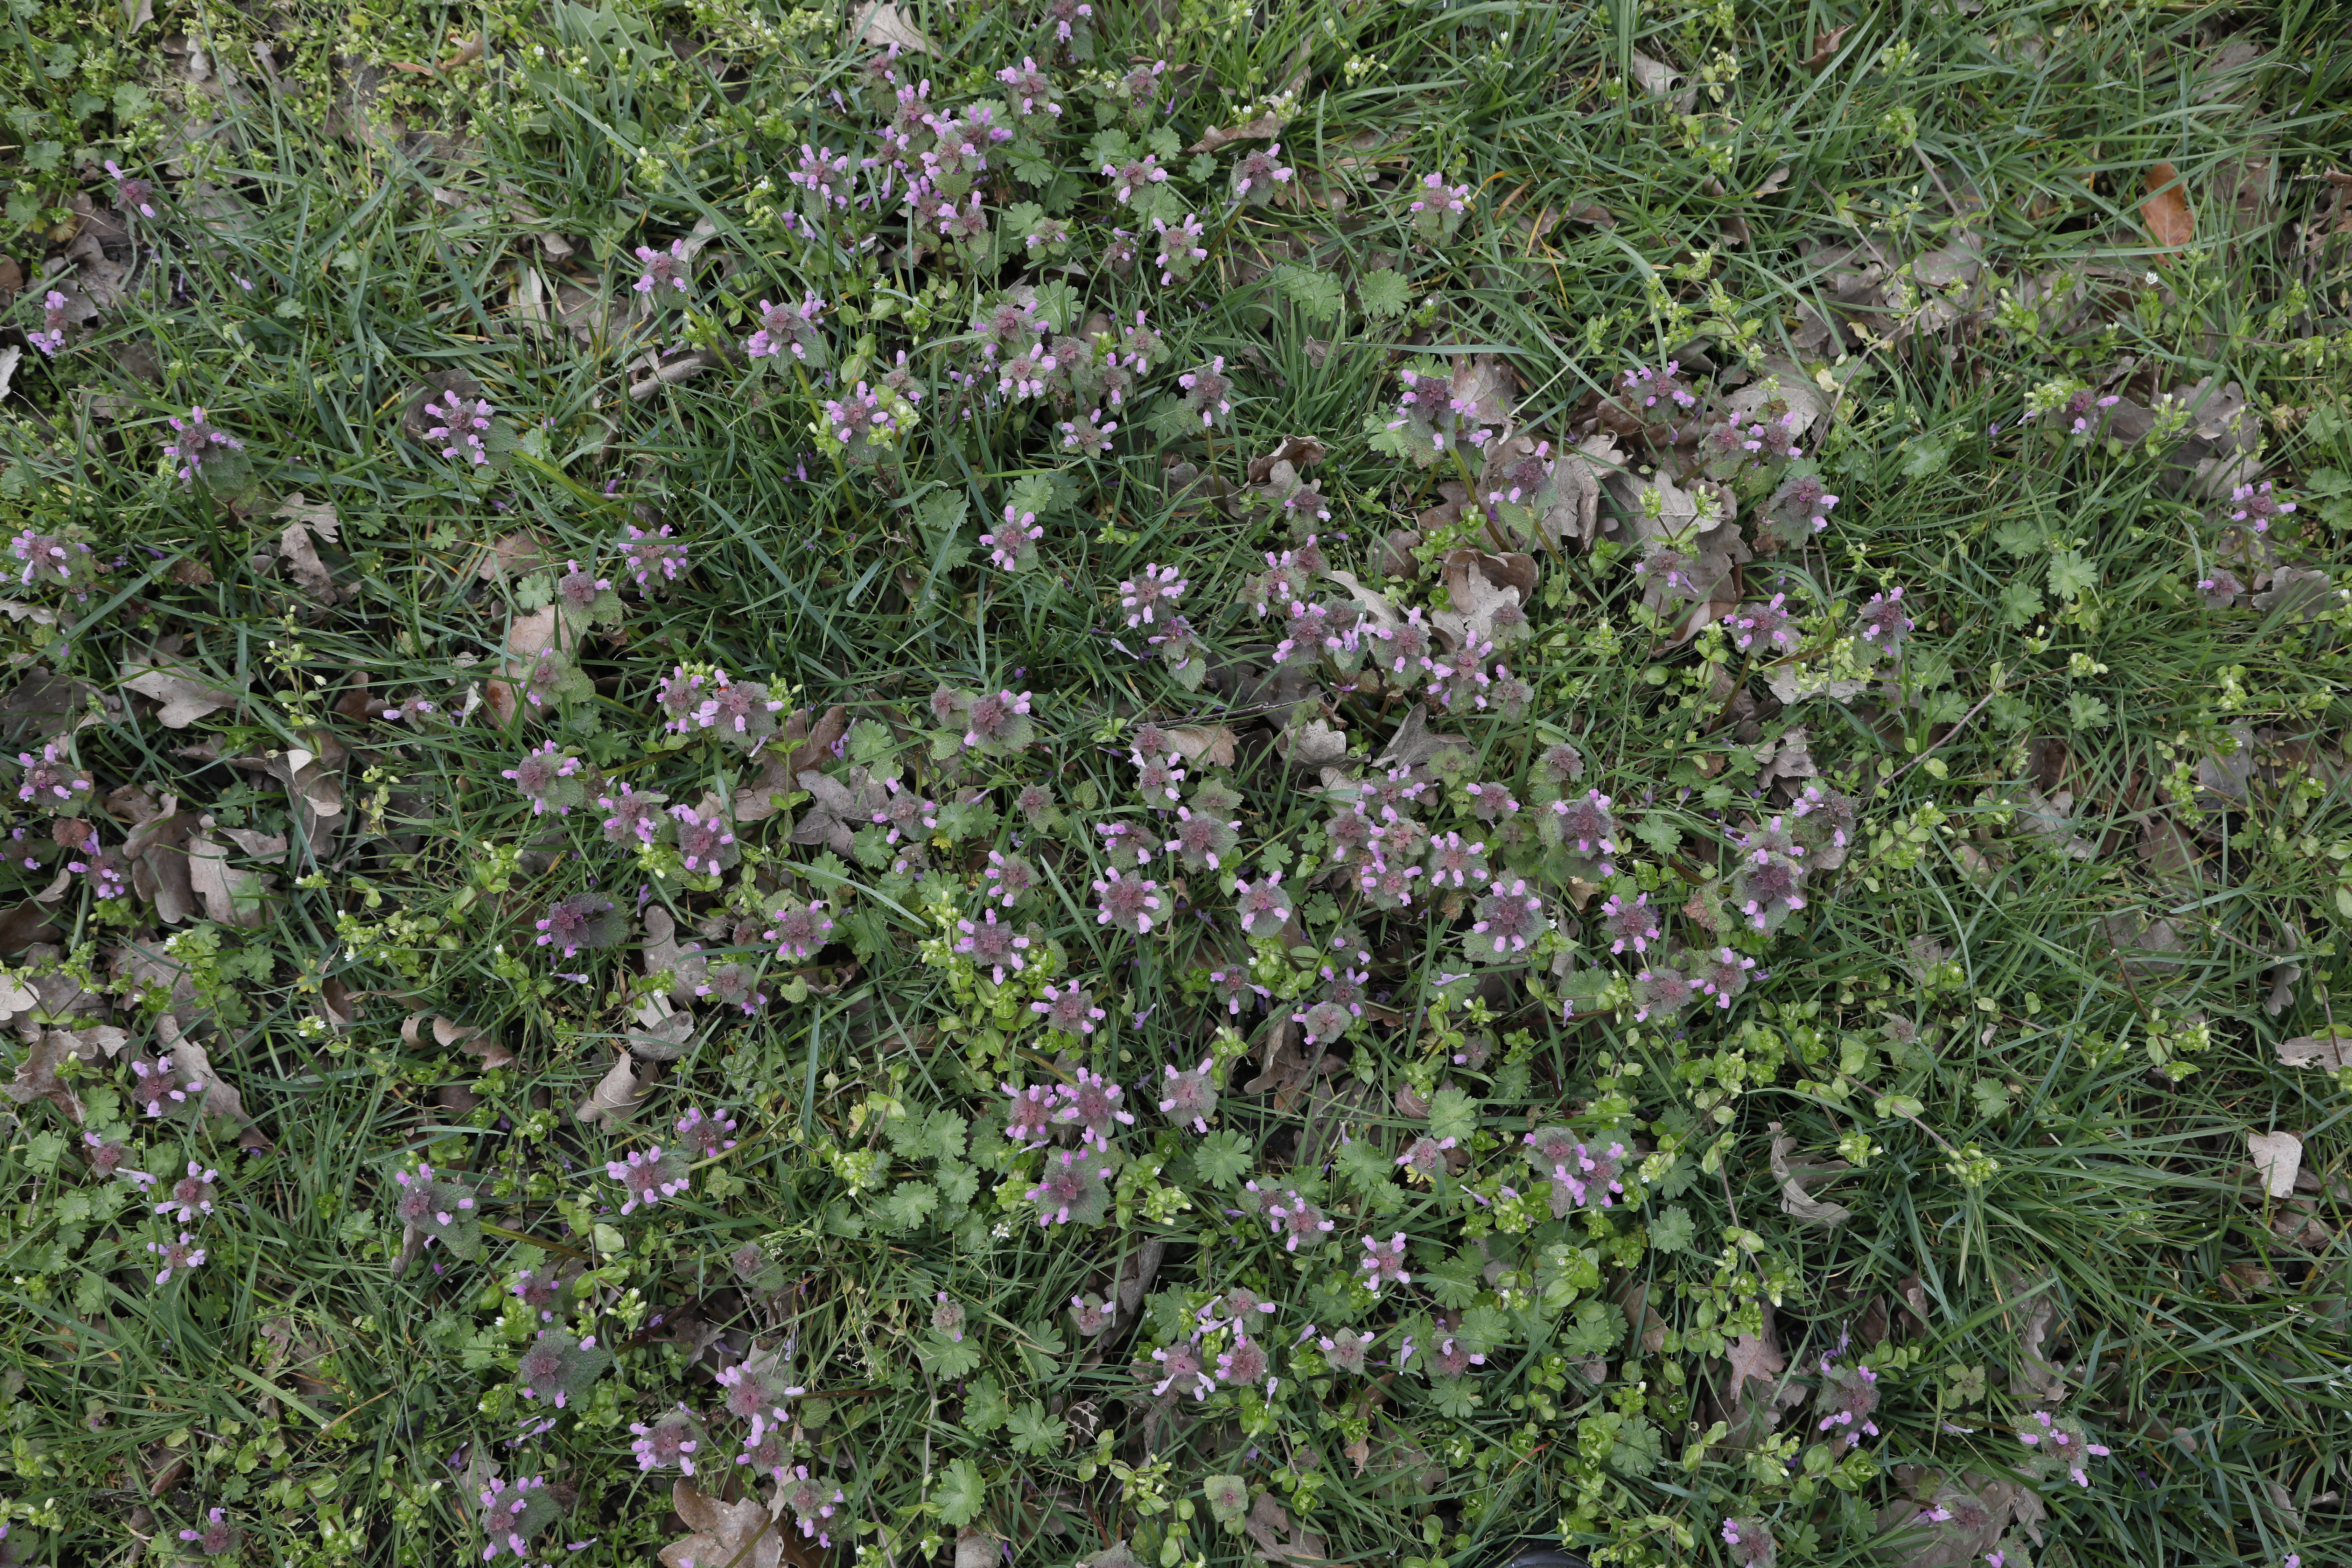
Plant species: Lamium purpureum